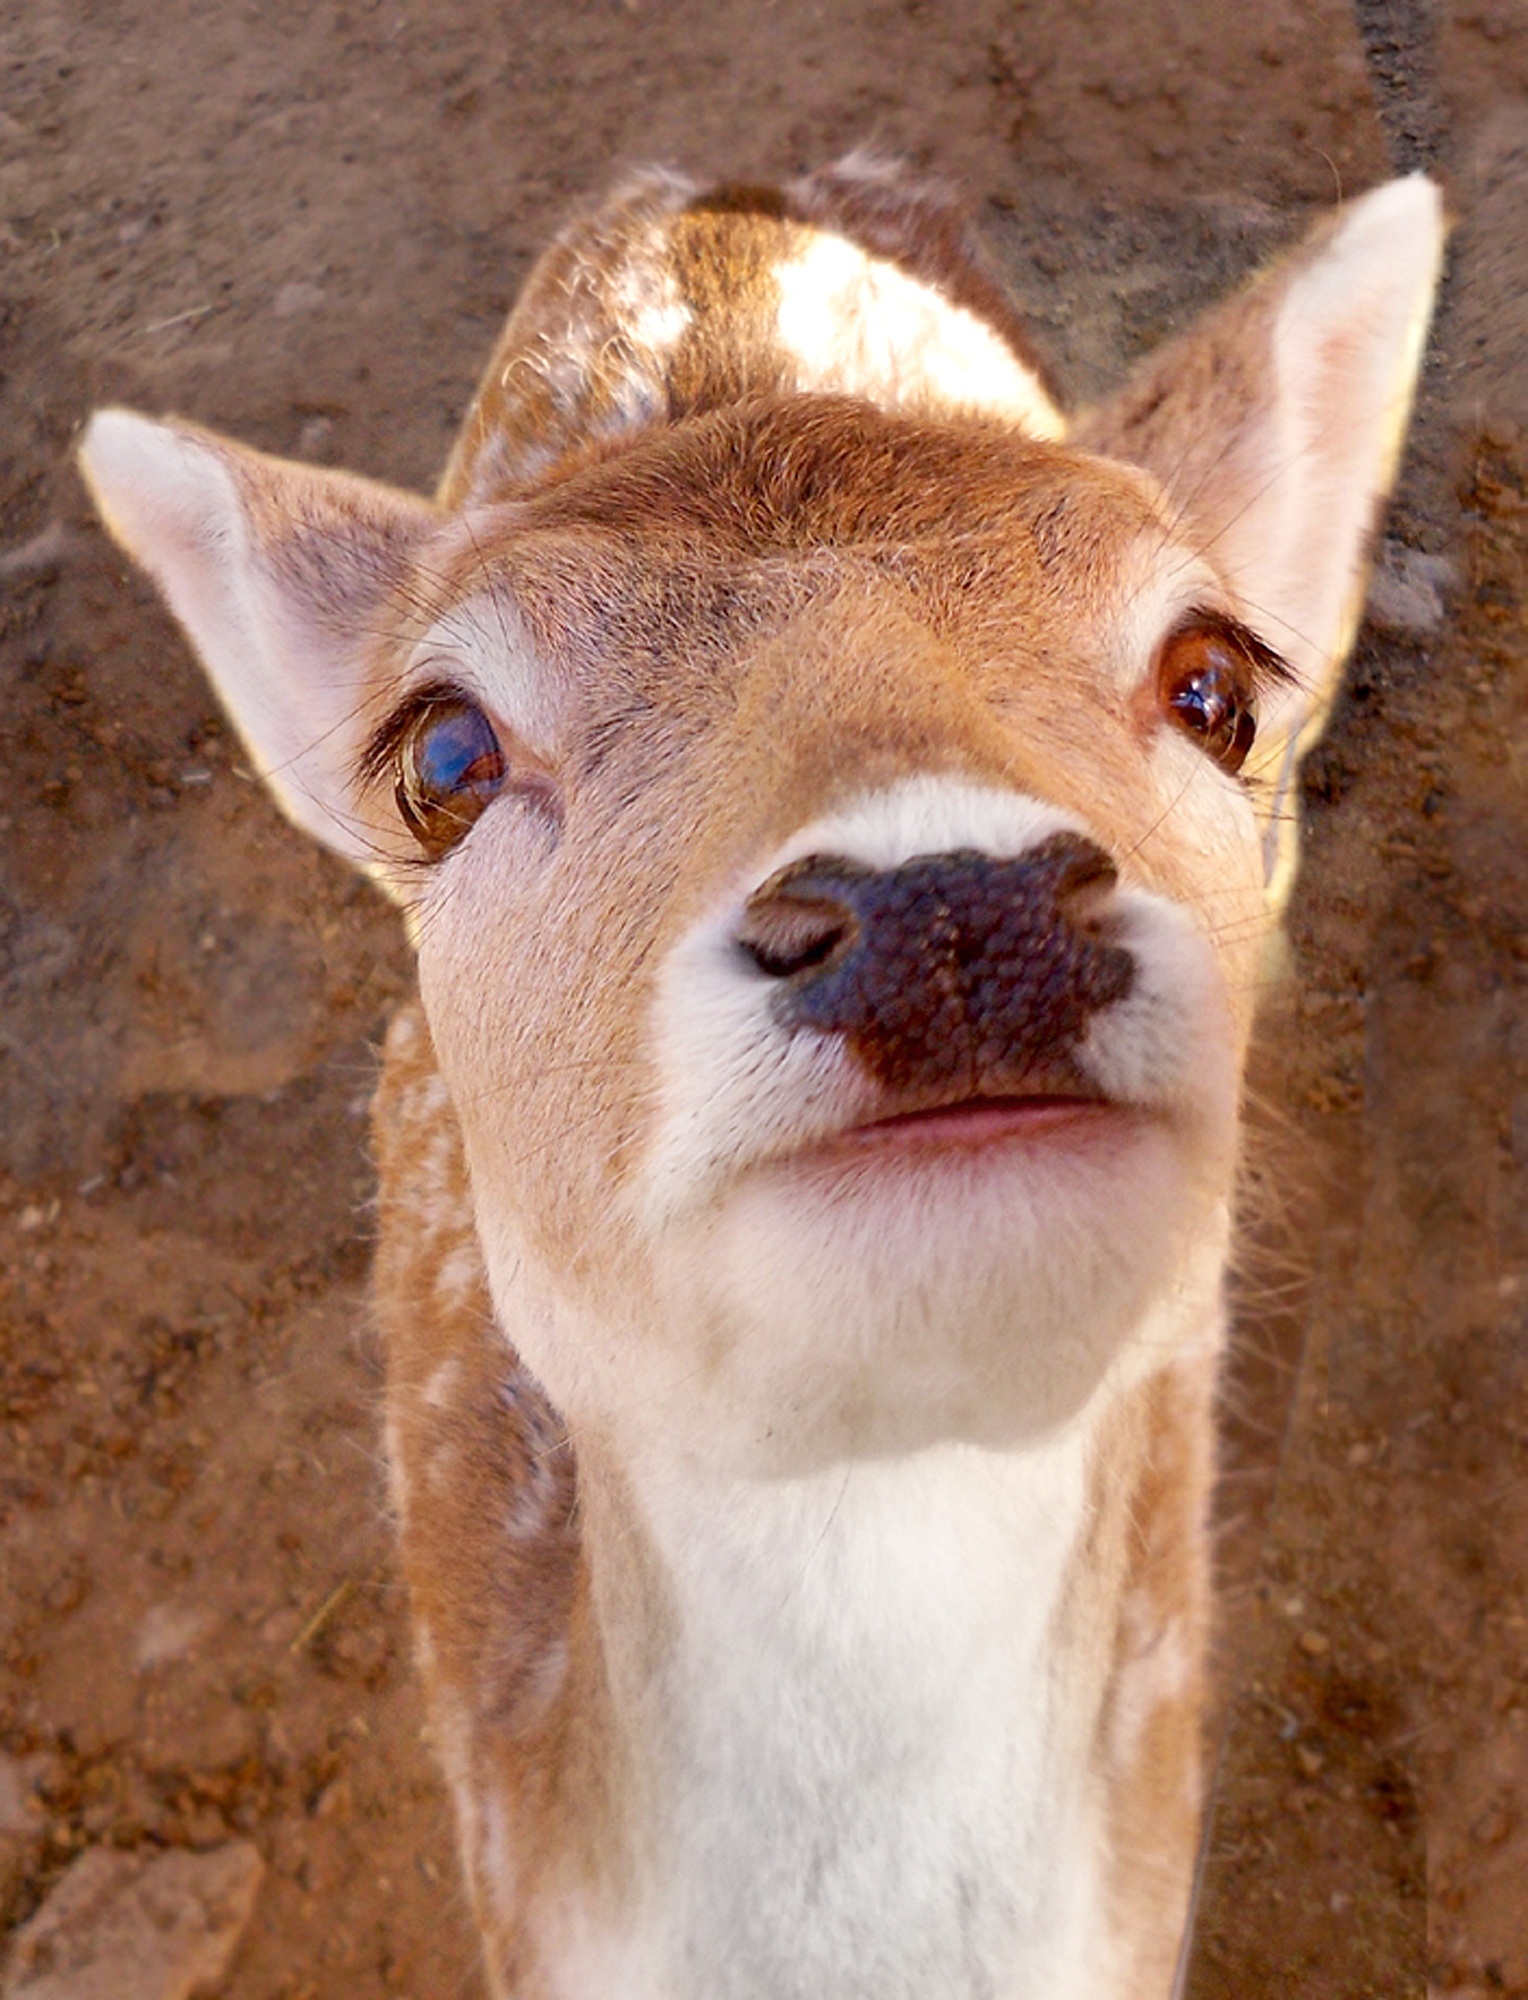
nature, sweet, animal, cute, wildlife, wild, deer, mammal, baby, fauna, fawn, doe, close up, nose, american, infant, newborn, head, vertebrate, creature, muzzle, cuddly, adorable, species, whitetailed, buck, whitetail, ungulate, white tailed, white tailed deer